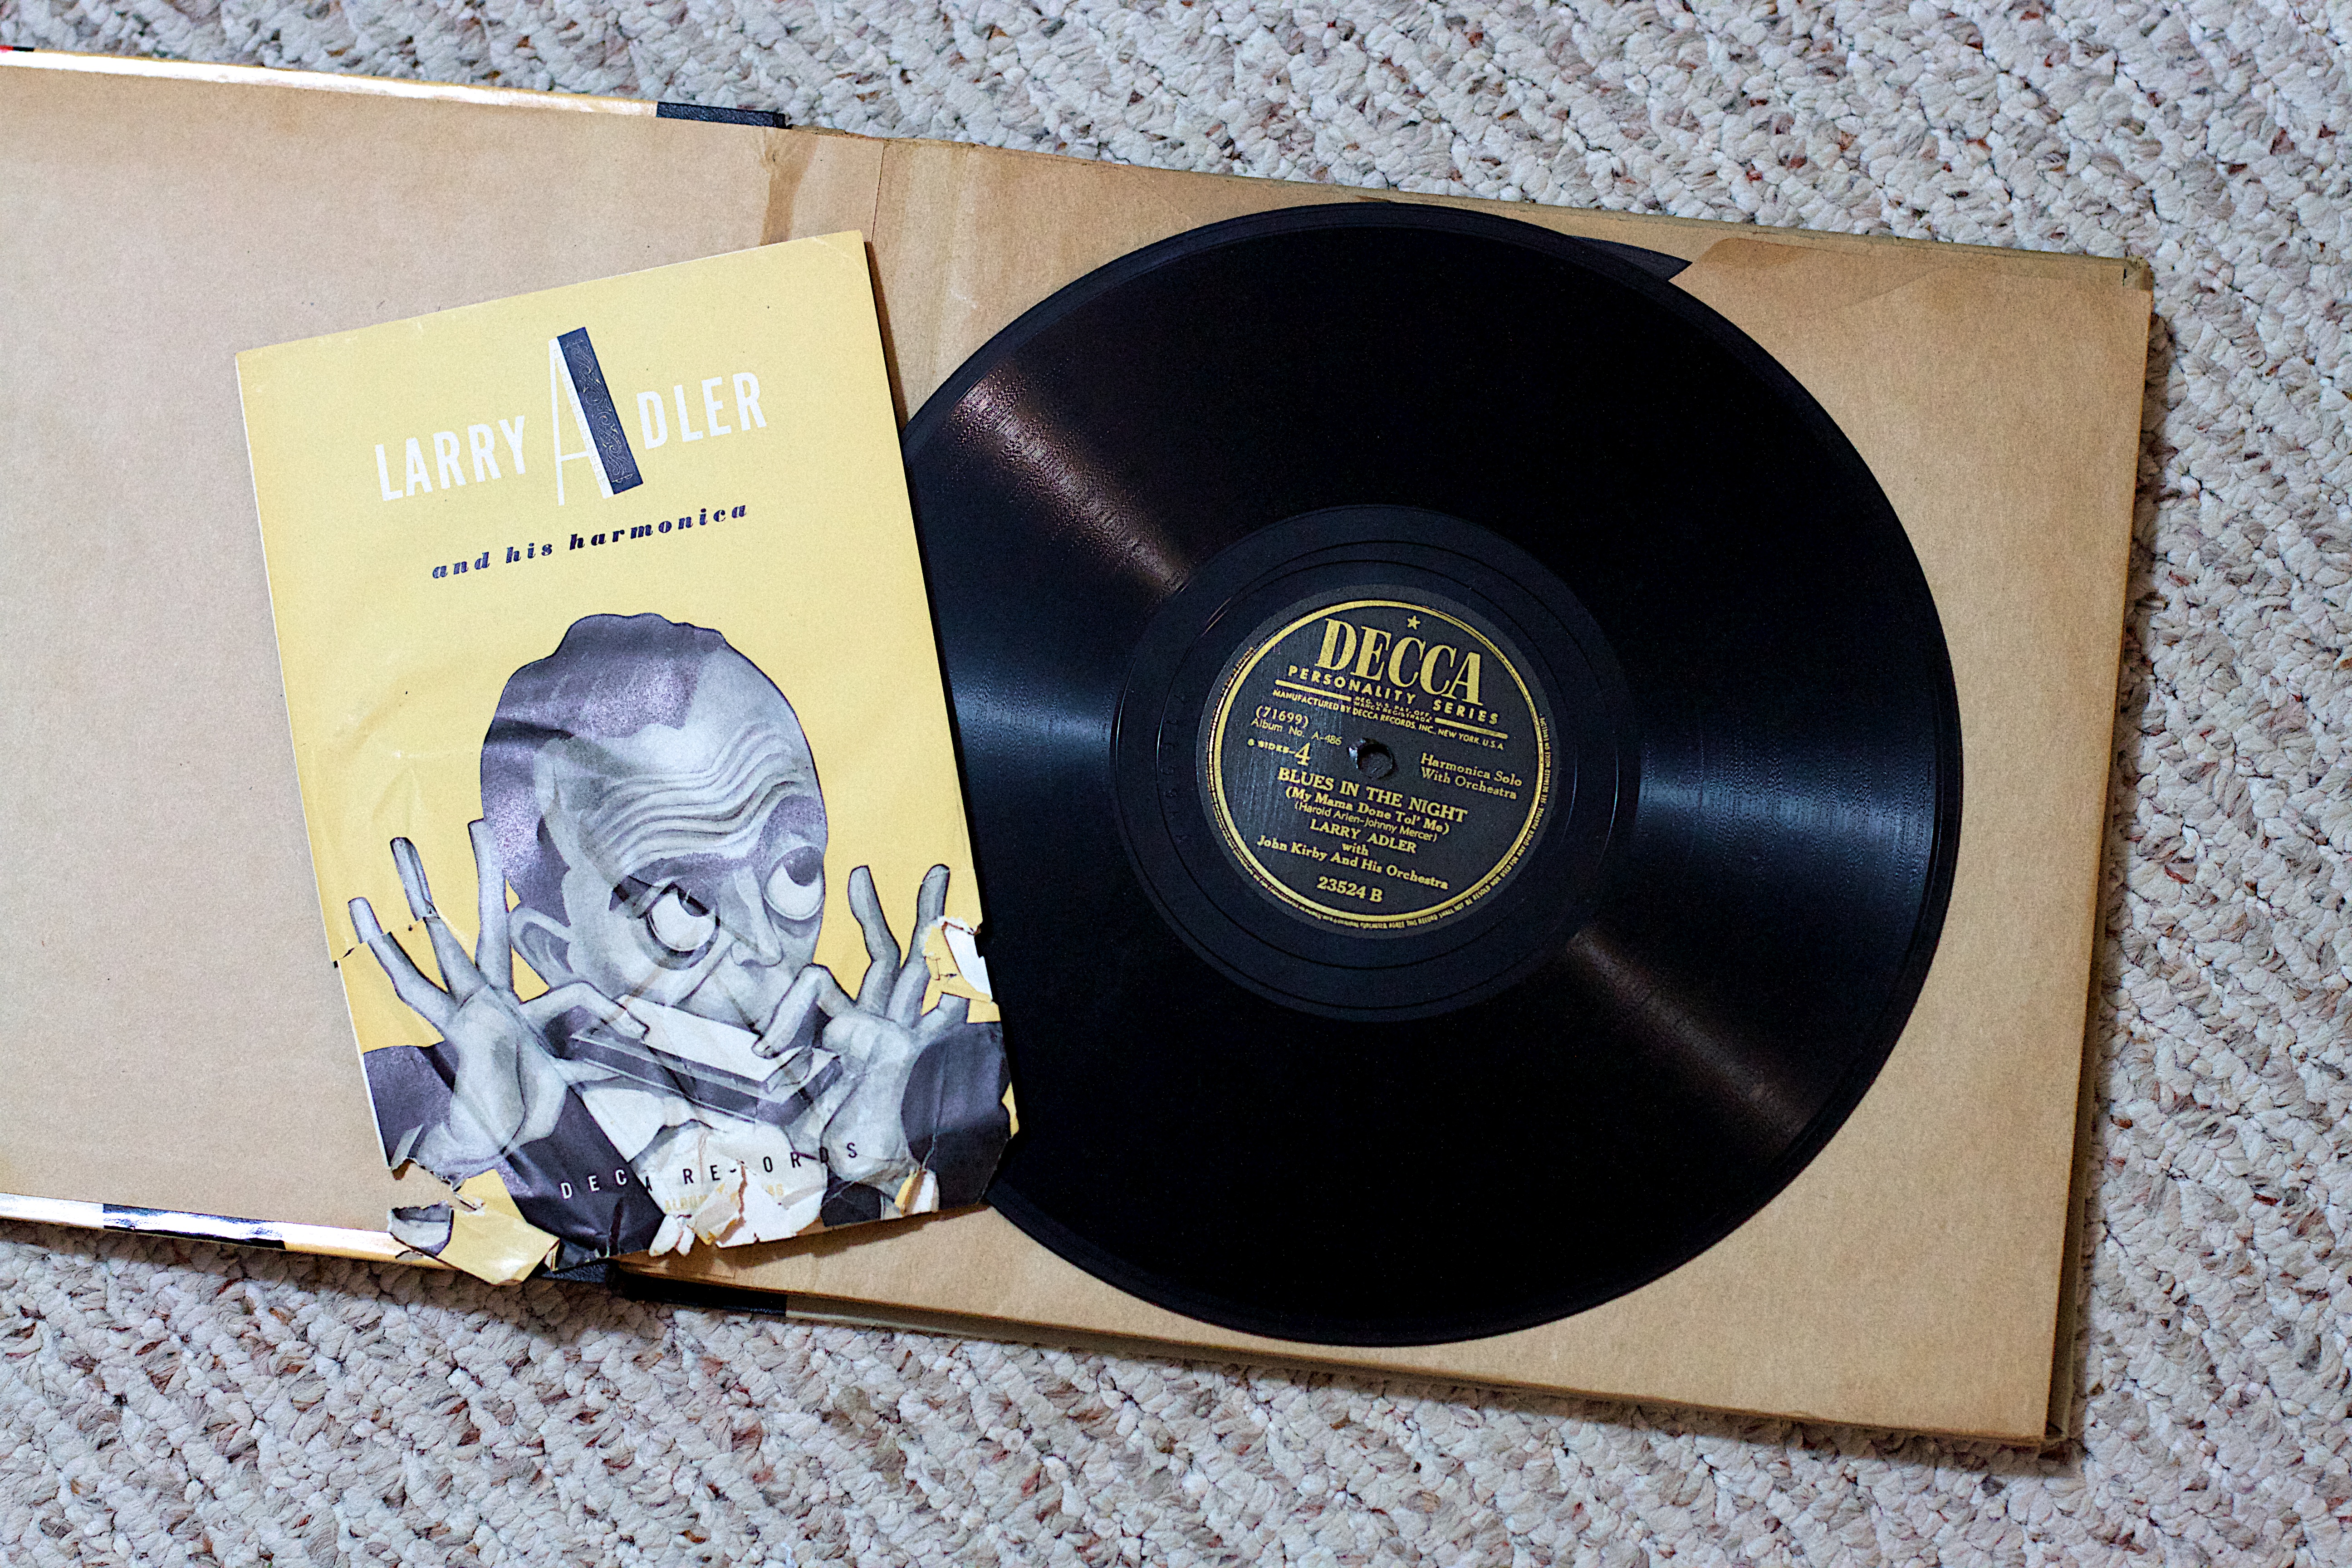
record, lp, gramophone record, compact disc